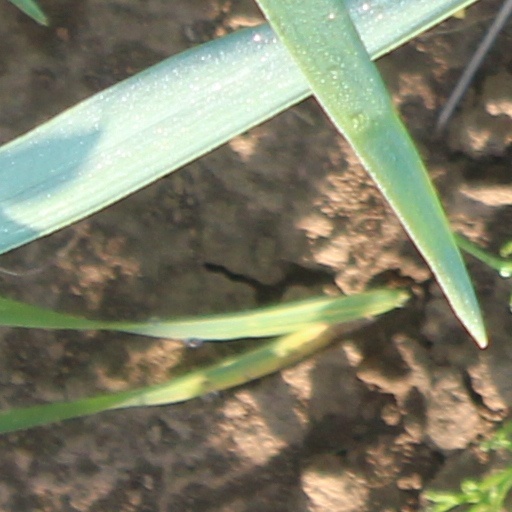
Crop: wheat